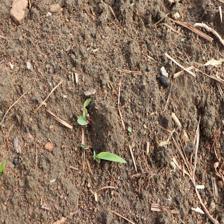
Label: Sorghum